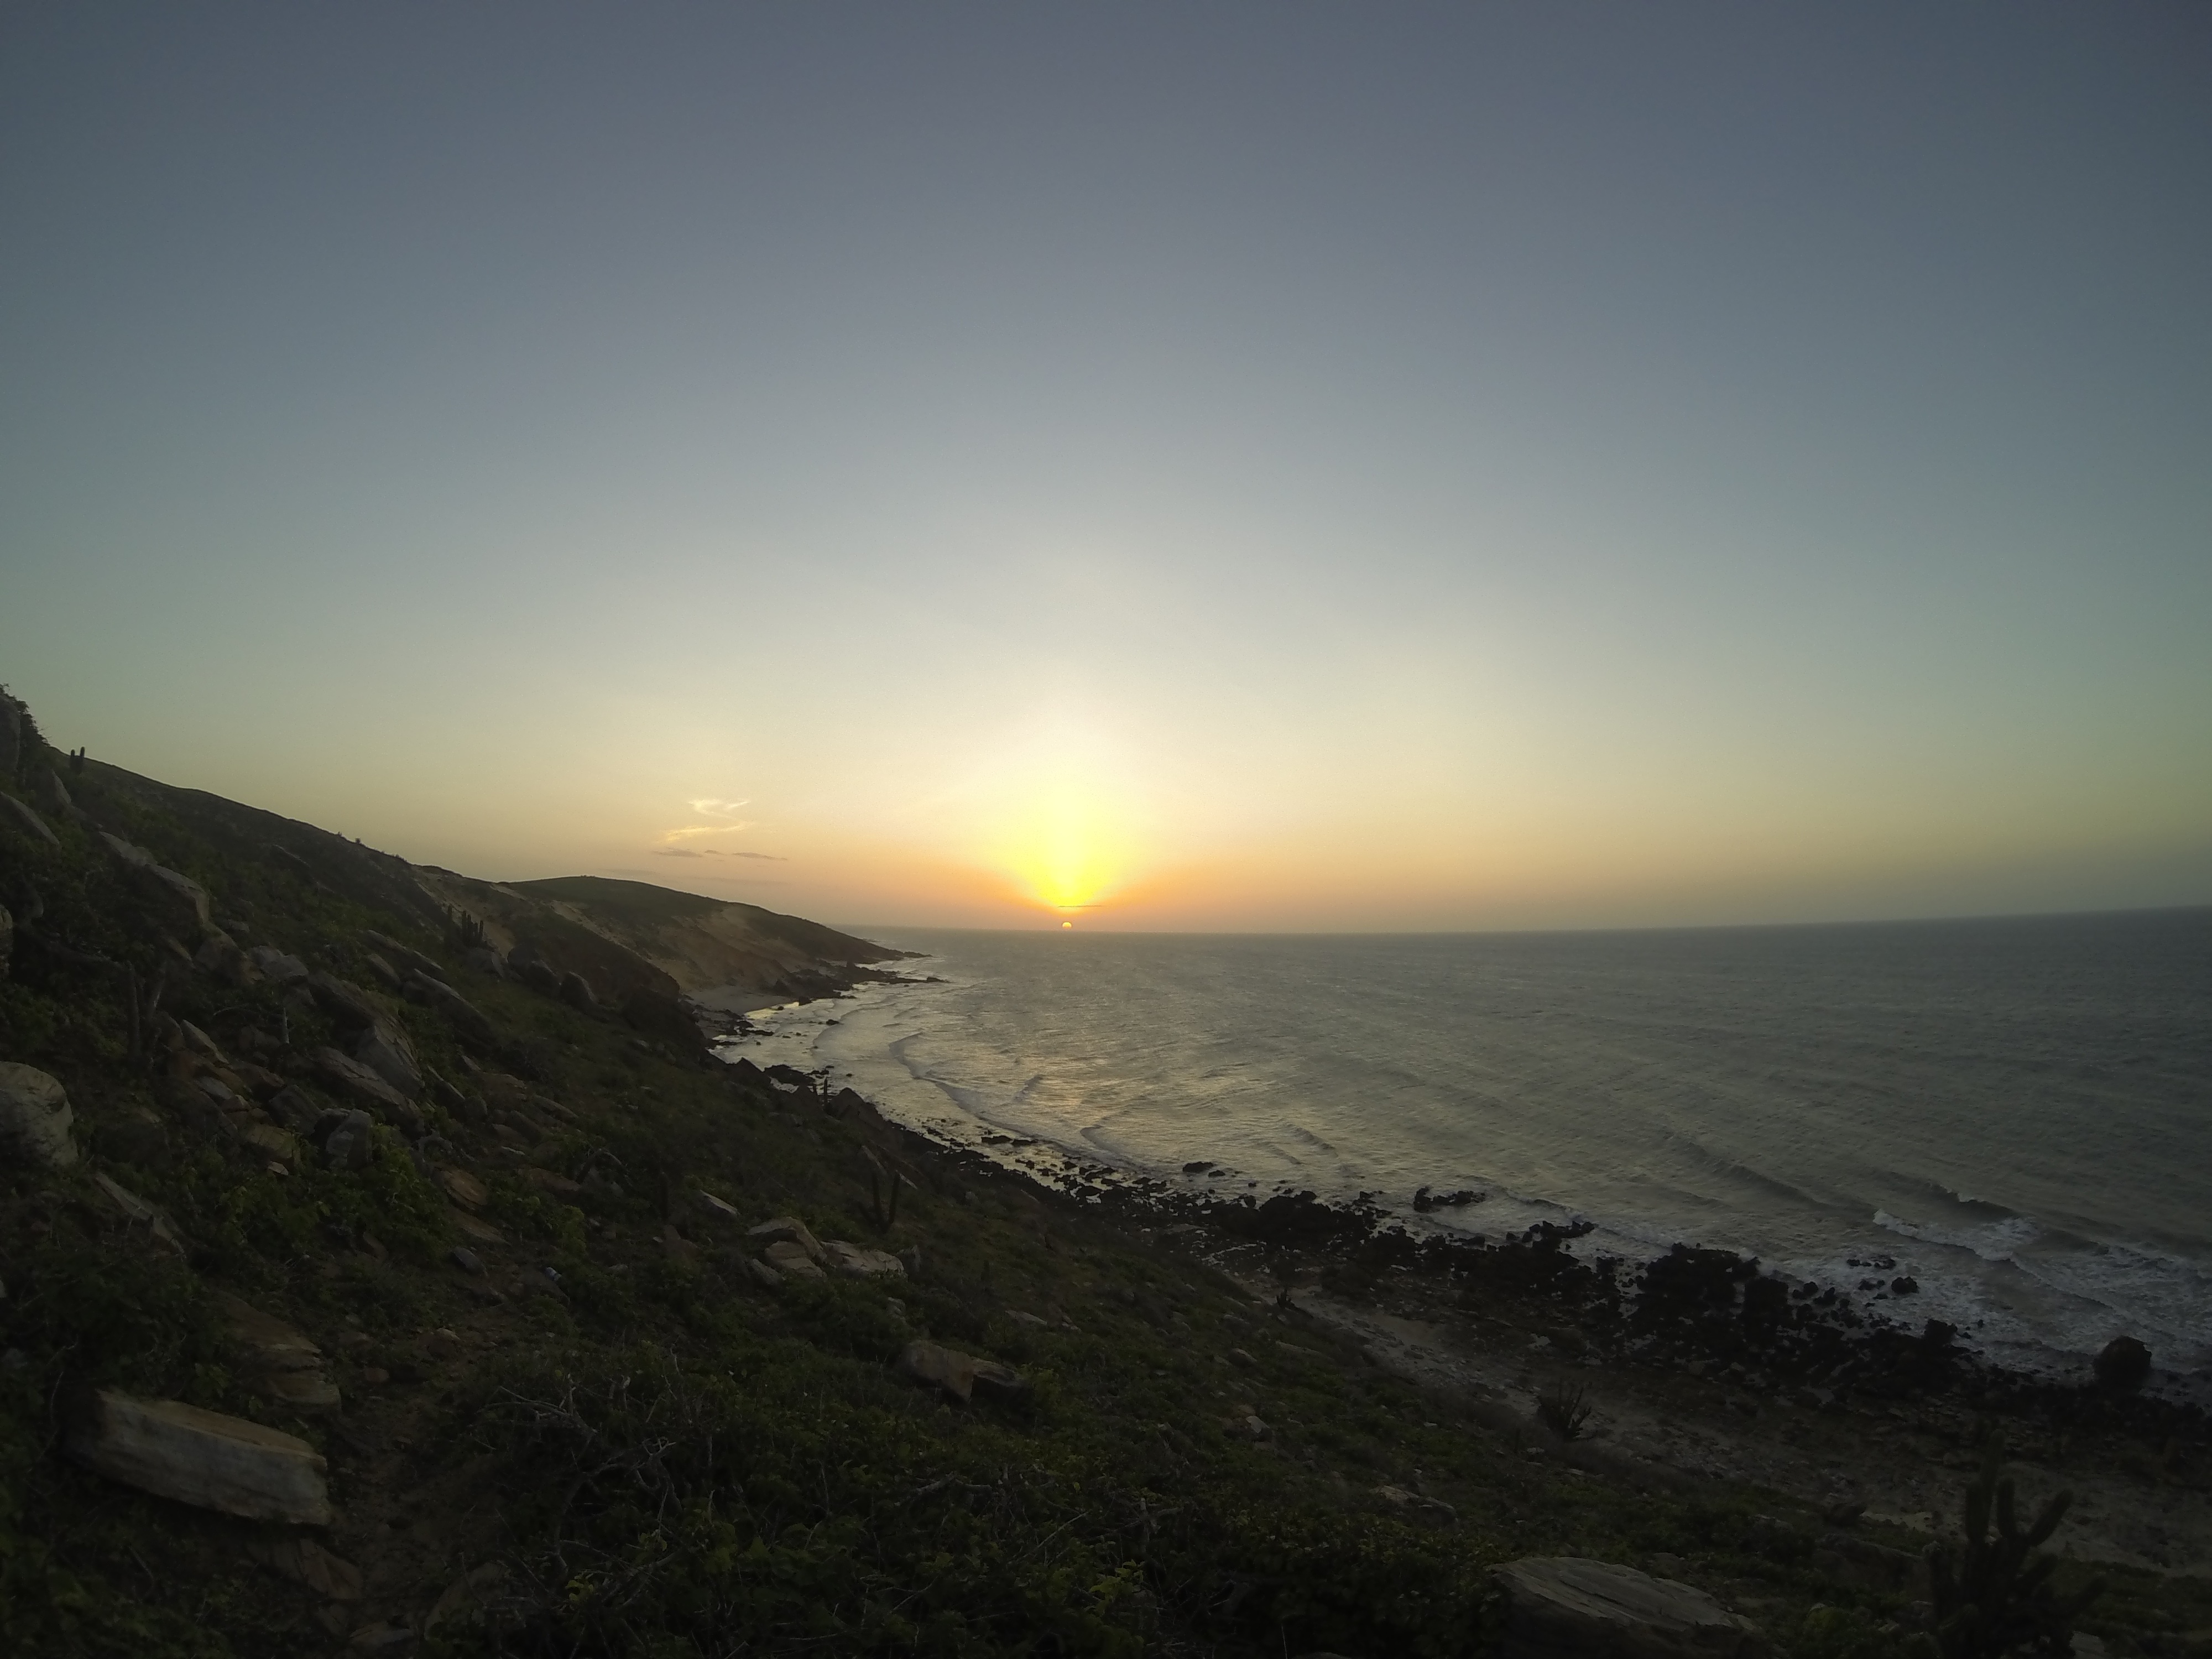
sea, coast, horizon, mountain, cloud, sun, sunrise, sunset, mist, sunlight, morning, hill, dawn, mountain range, dusk, evening, terrain, ridge, summit, landform, atmospheric phenomenon, mountainous landforms